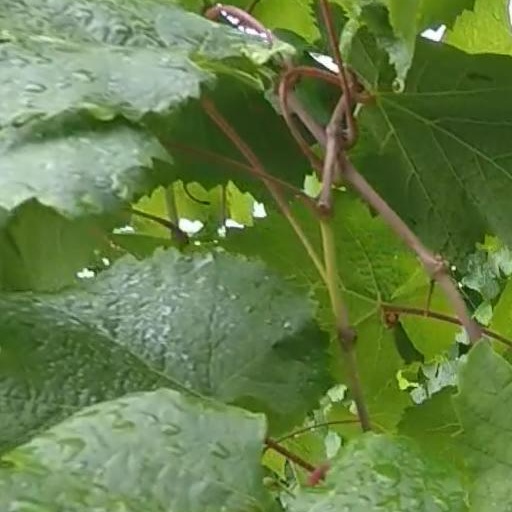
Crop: grape